Fishing in Cornwall

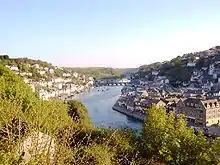
The harbour at Looe (looking northwards)

In the Helford River oyster fishing has been carried on though pollution has disrupted this. At Port Navas is the Duchy Oyster Farm and the oyster fishery in the River is expanding. In the 19th and 20th century, Flushing's economy mainly relied upon fishing, farming and Falmouth Docks; there are now only a few commercial fishing vessels based in the village.